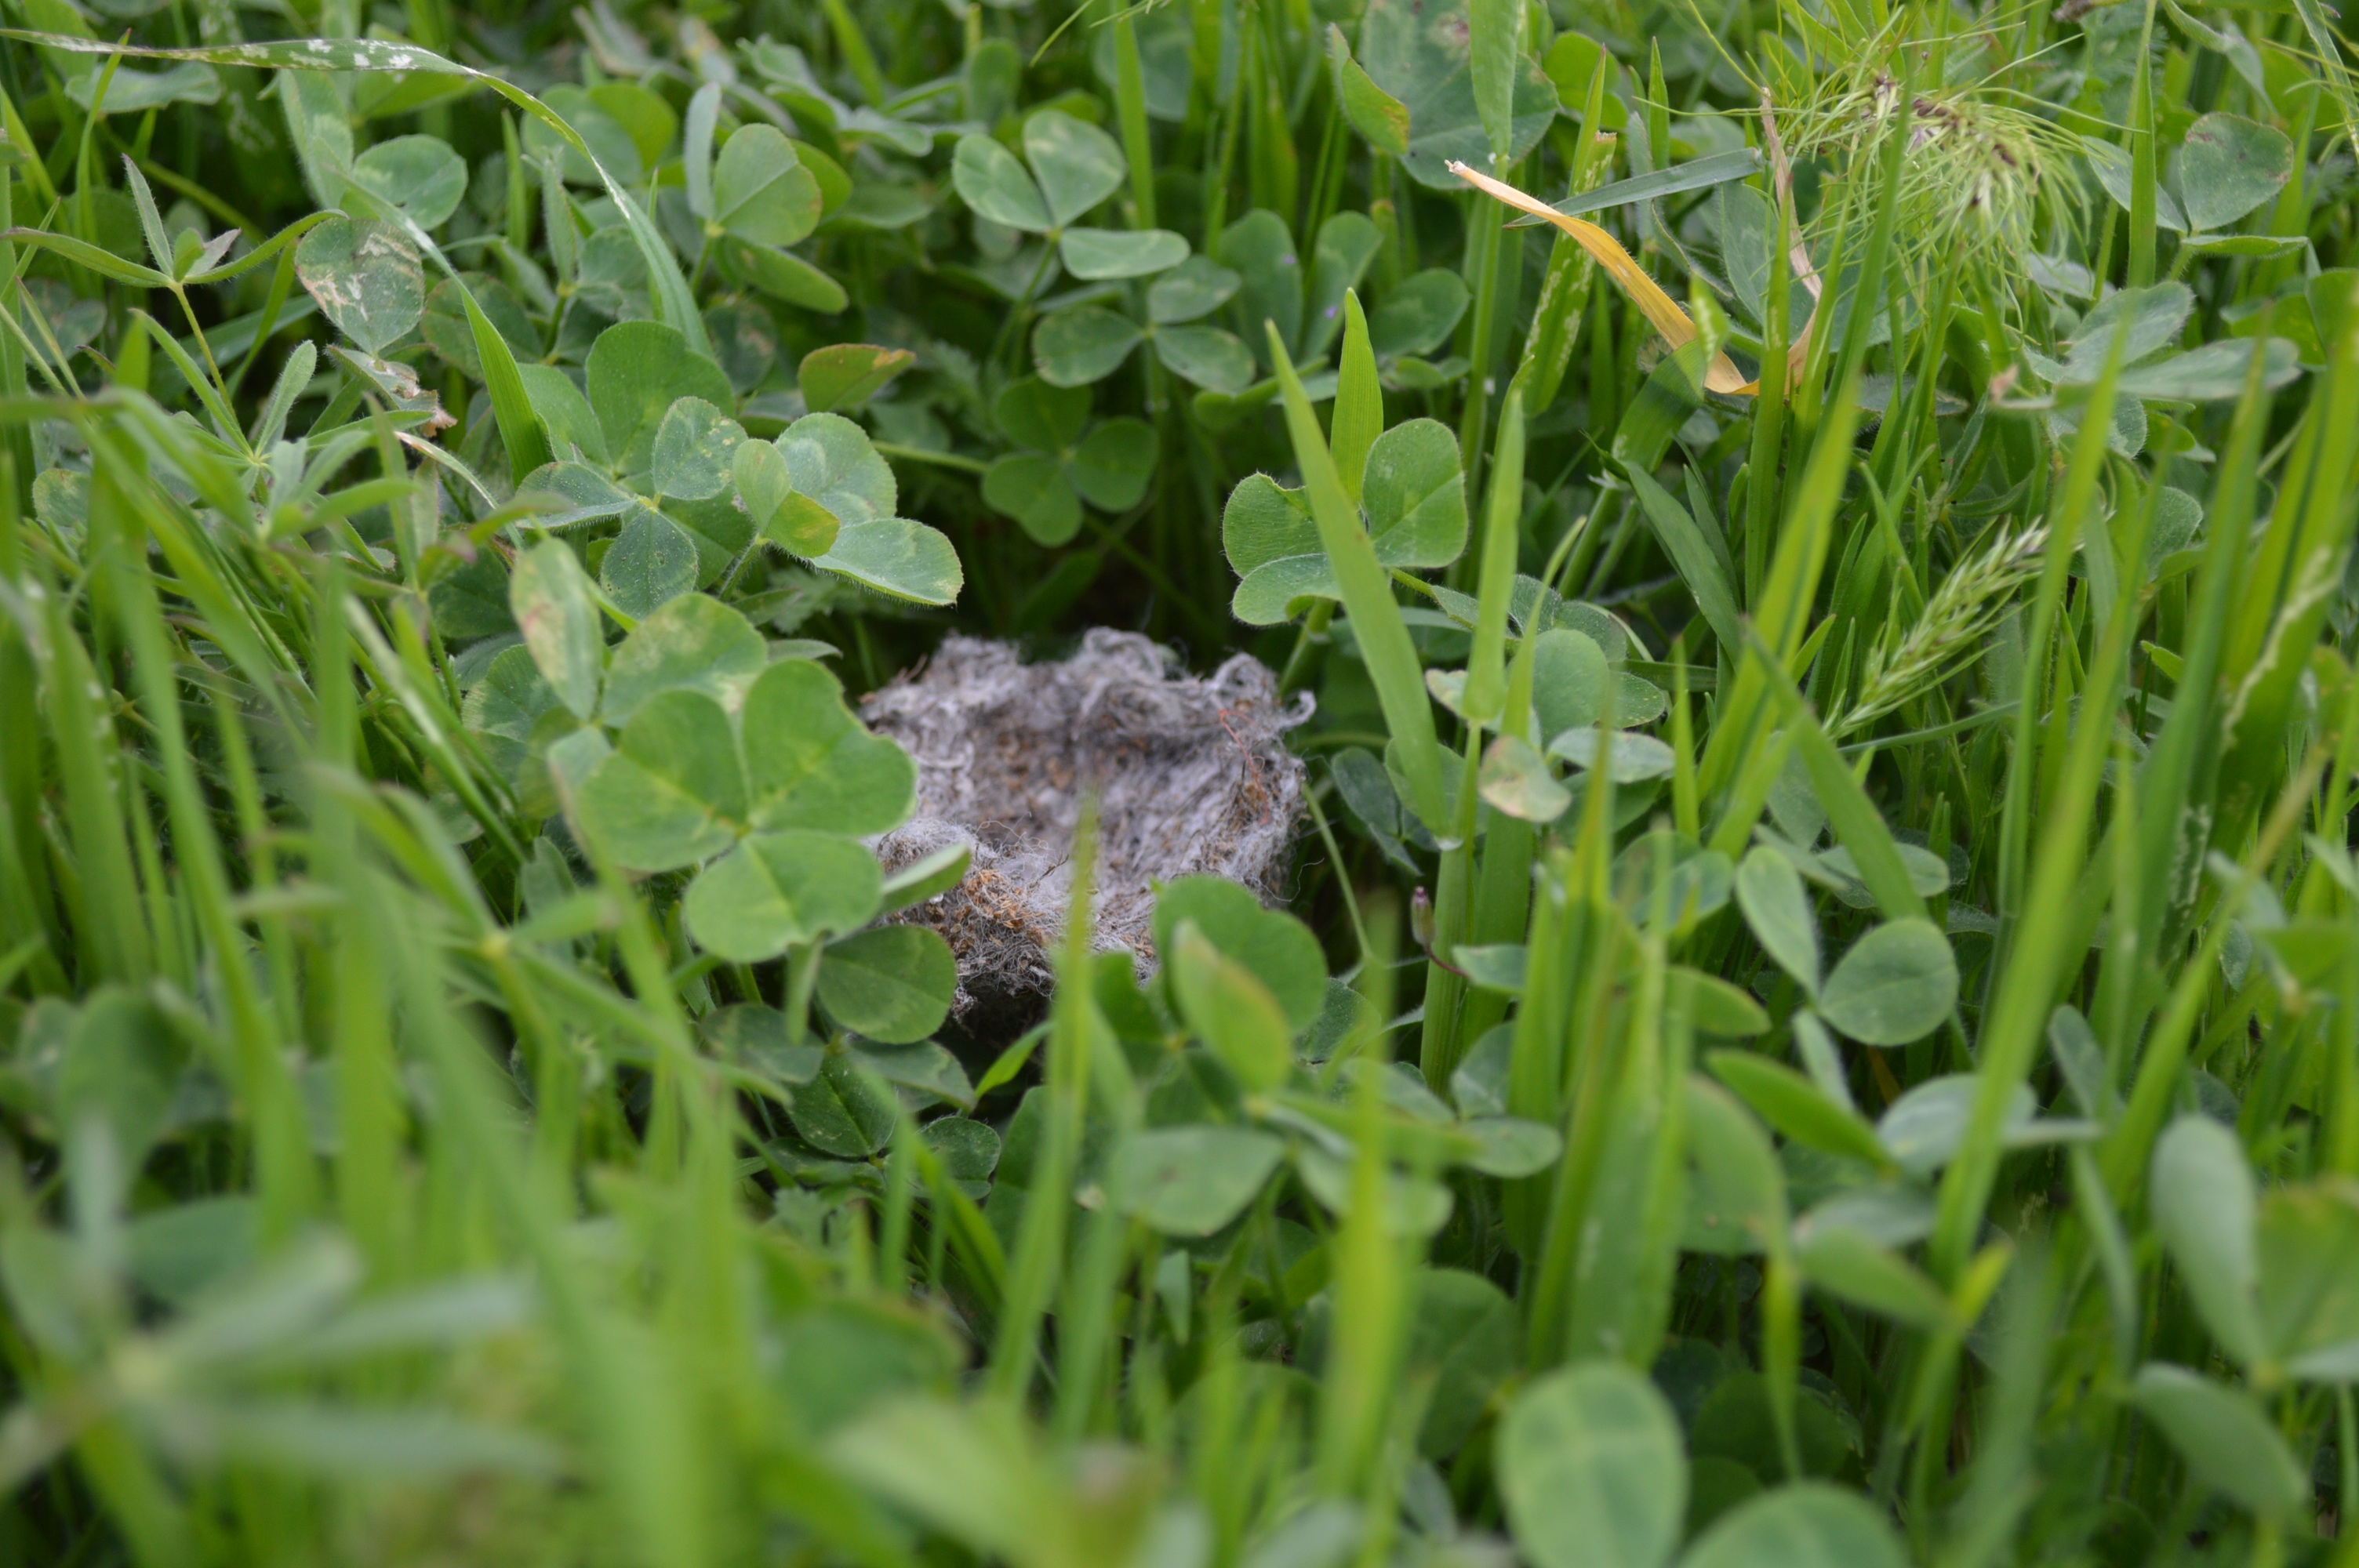
grass, plant, lawn, meadow, leaf, flower, green, insect, botany, flora, fauna, grass family